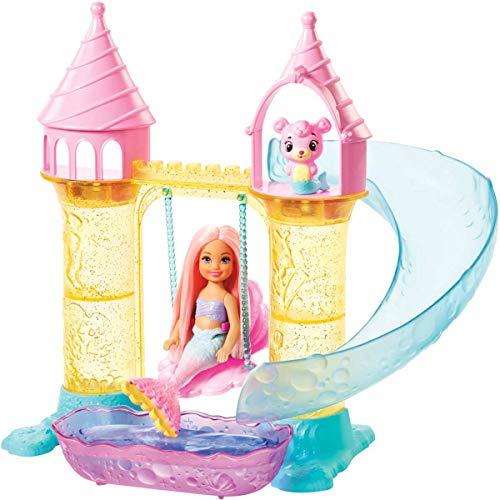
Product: Barbie Dreamtopia Chelsea Mermaid Doll, Merbear Figure and Playground Playset
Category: Toys & Games | Dolls & Accessories | Playsets
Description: Chelsea mermaid doll inspires imaginations with this play set that offers complete play out of the box.
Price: $10.99
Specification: ProductDimensions:13.5x2.8x10.5inches|ItemWeight:1.29pounds|ShippingWeight:1.31pounds(Viewshippingratesandpolicies)|ASIN:B07FFWNH9R|Itemmodelnumber:FXT20|Manufacturerrecommendedage:36months-7years